Upper Reka

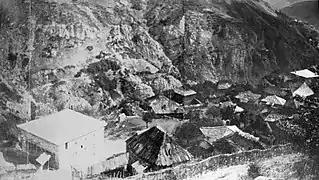
Štirovica village, 1907

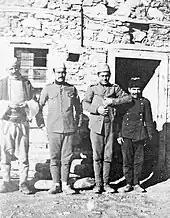
Ottoman gendarmerie in Upper Reka, 1907

Intensive conversion to Islam occurred in Upper Reka from the late 18th to early 19th centuries, stemming in part from the closure of the Peć Patriarchate and demise of its parishes. The village of Štirovica was the last settlement where its 30 remaining Christian households converted to Islam in 1855. Various Muslim and Orthodox Upper Reka inhabitants still retain memories of family ties and distant common ancestors. A small Catholic population was also present that stemmed from some Catholic Albanians who migrated to Upper Reka from nearby areas located in contemporary Albania and later became assimilated.